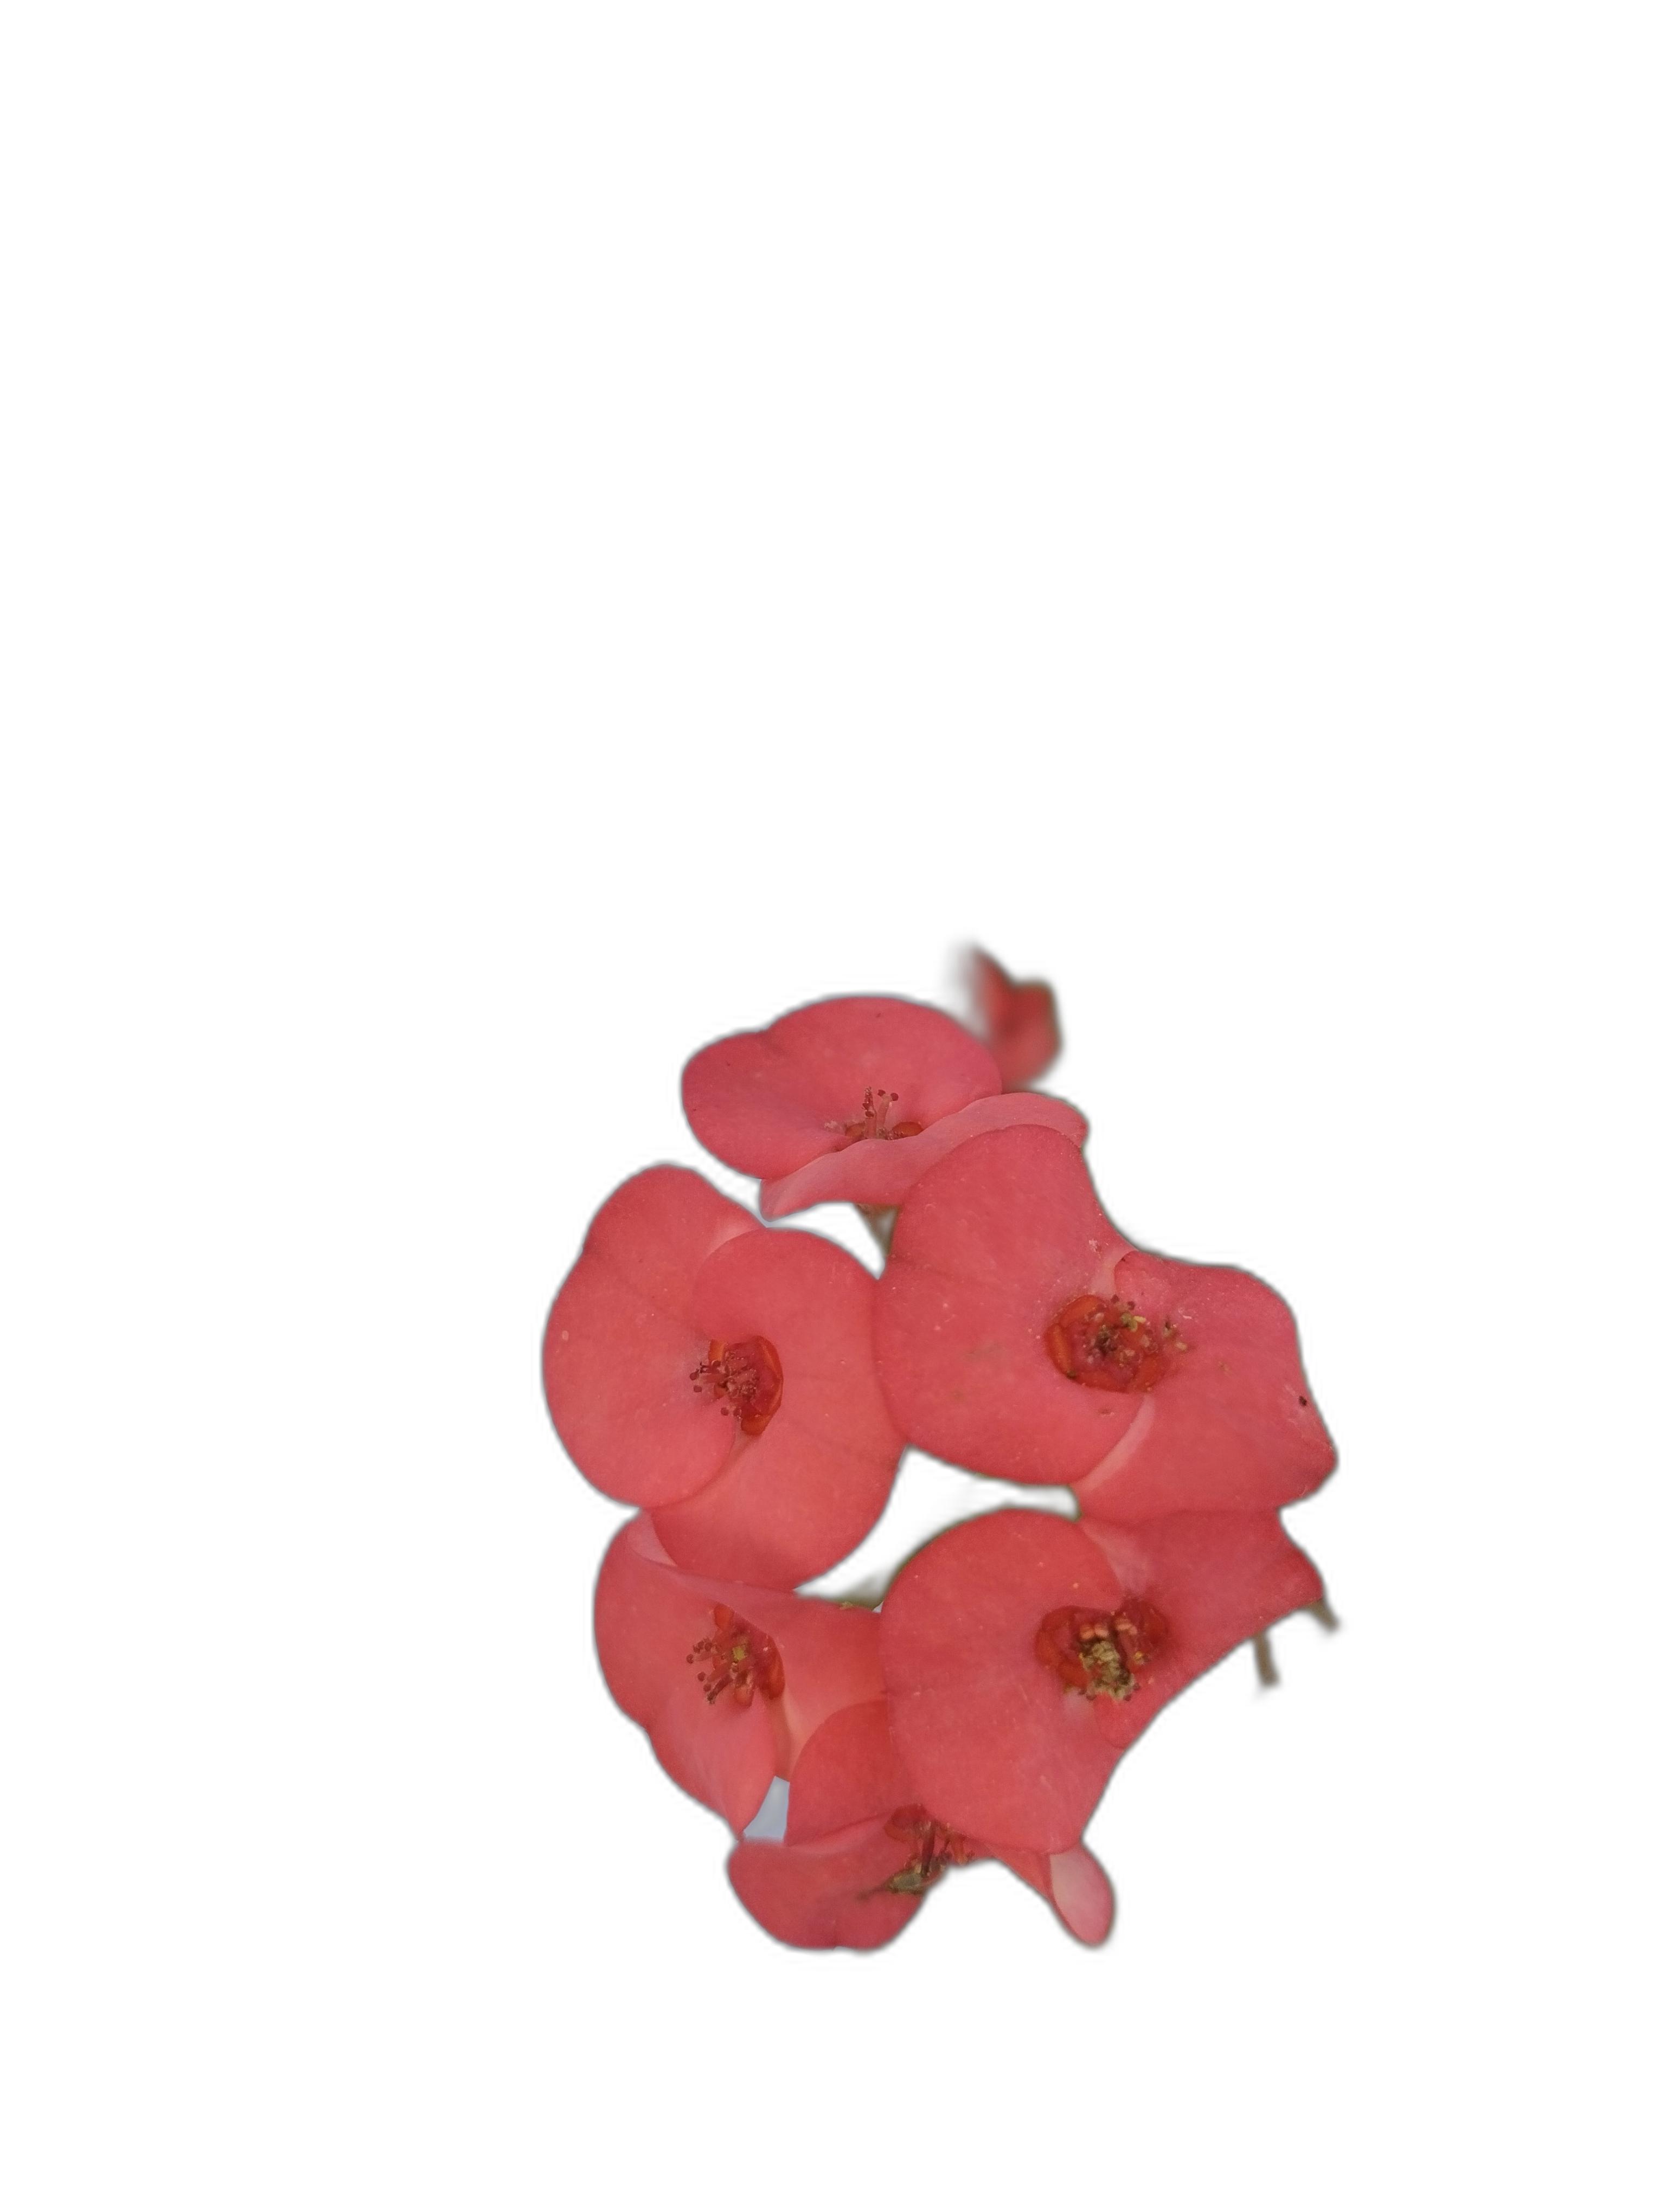
Label: Crown of thorns